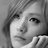
Emotion: neutral